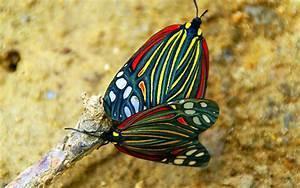
butterfly